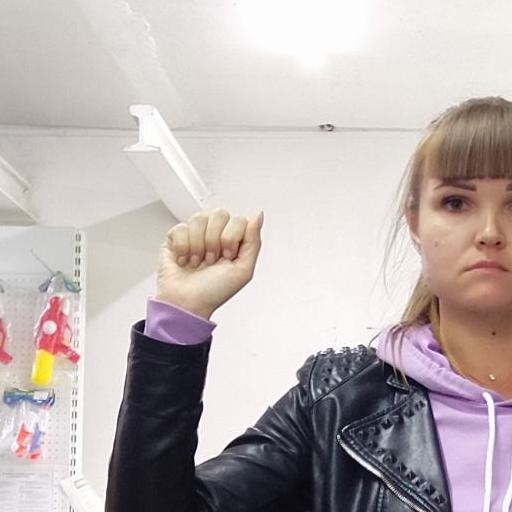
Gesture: fist